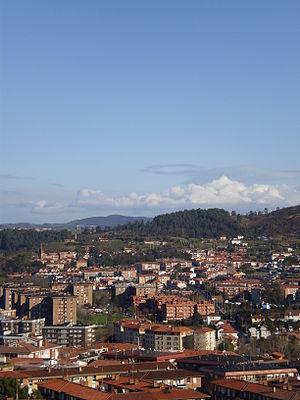
Berango est une commune de Biscaye dans la communauté autonome du Pays basque en Espagne.